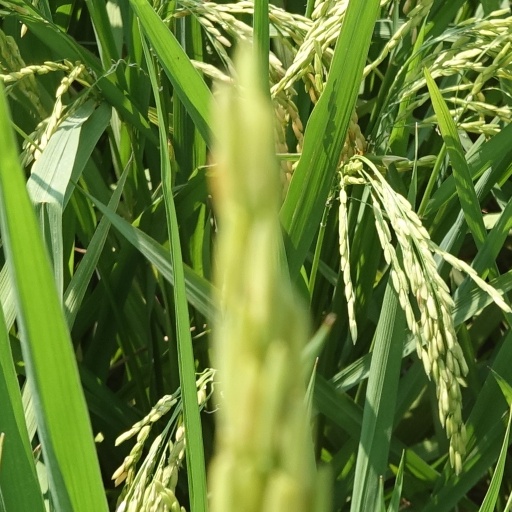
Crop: rice